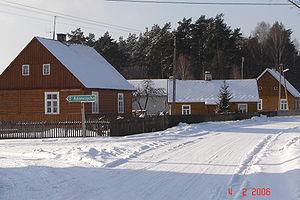
Dłutówka est un village polonais de la gmina de Baranowo dans la powiat d'Ostrołęka de la voïvodie de Mazovie dans le centre-est de la Pologne.